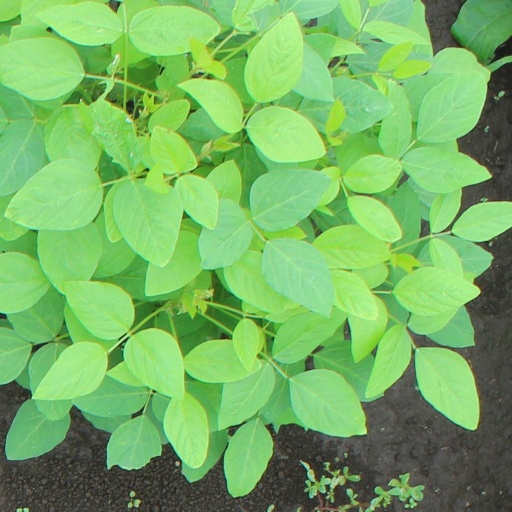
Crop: soybean